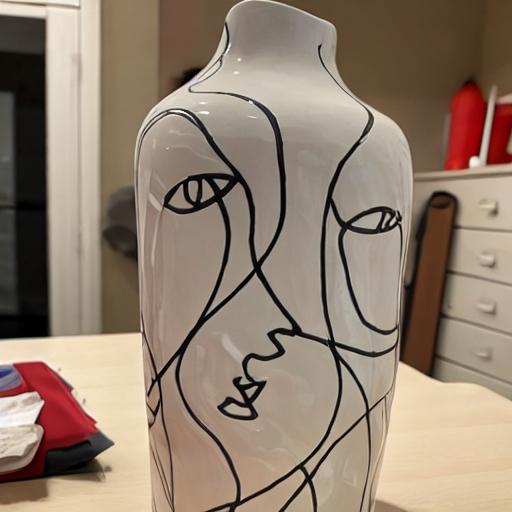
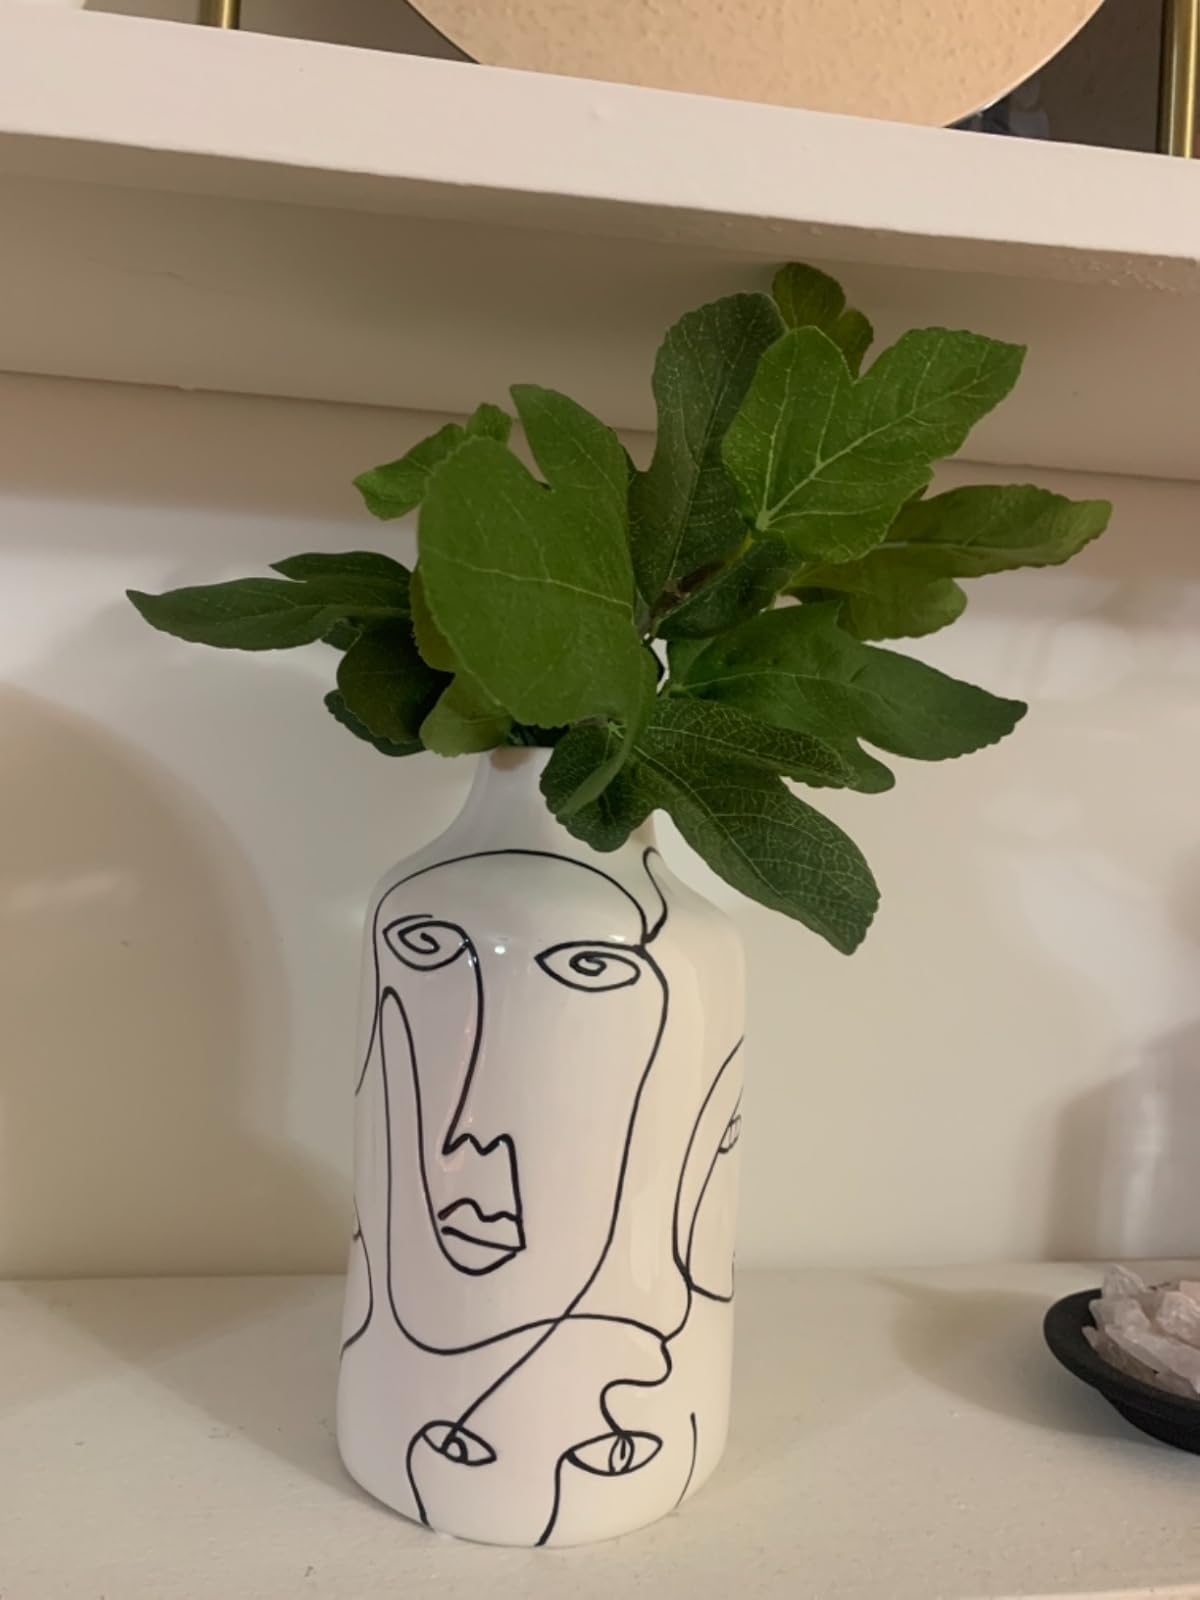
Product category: vase
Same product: no